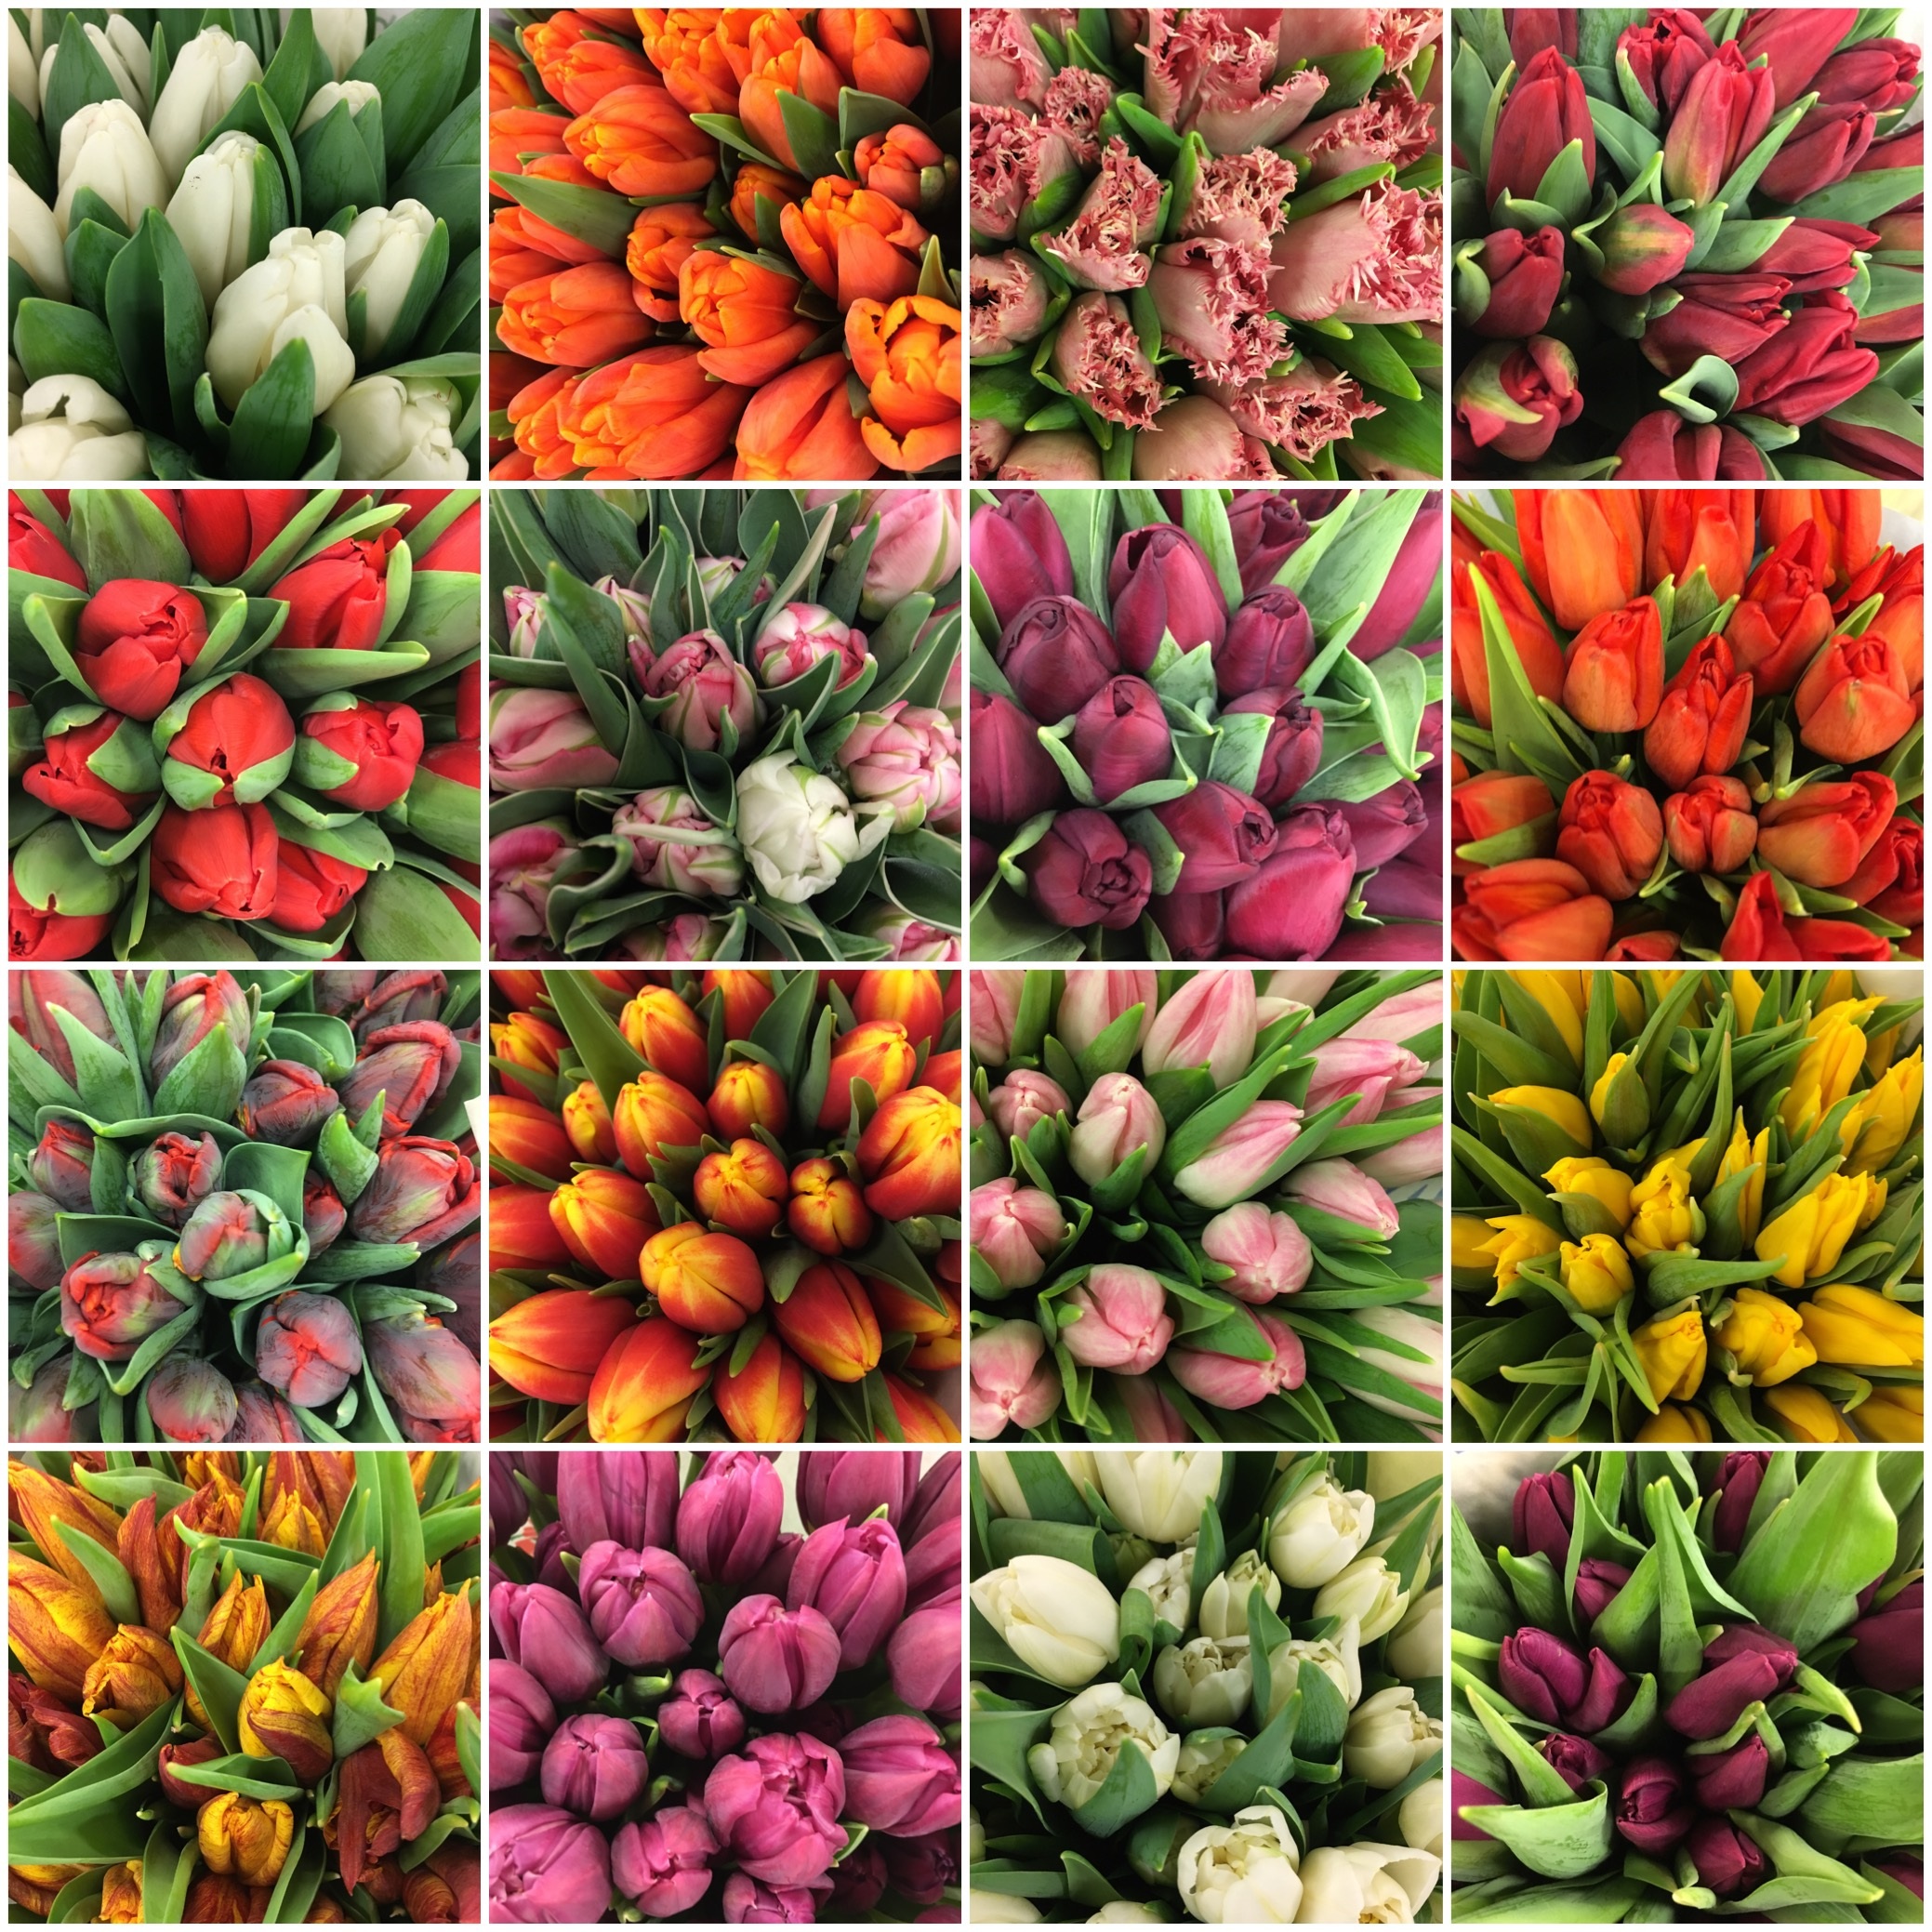
plant, flower, petal, tulip, spring, produce, flowers, tulips, floristry, flowering plant, lily family, land plant